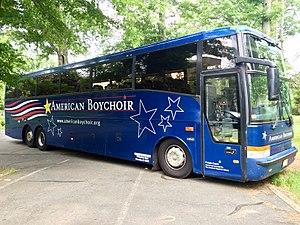
Le Virtuose est un film américain réalisé par François Girard. Le scénario est de Ben Ripley.